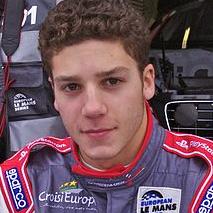
Age: 22